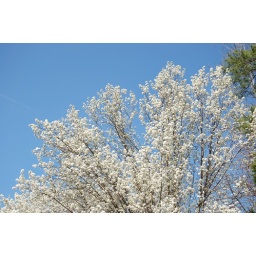
tops of bradford against perfect blue sky